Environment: real
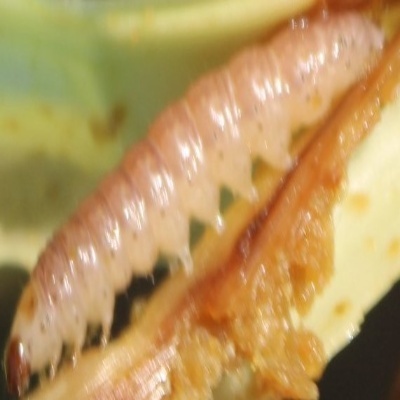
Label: fall_armyworm